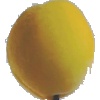
Label: Peach 2